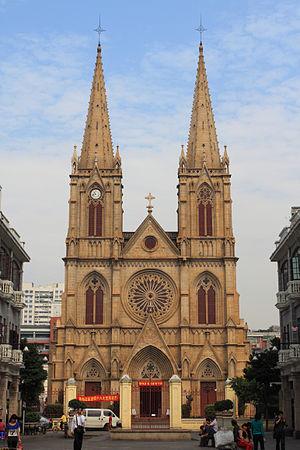
La cathédrale du Sacré-Cœur de Jésus est d'architecture néogothique et sert de cathédrale pour l'archidiocèse de Canton en République populaire de Chine.